Human–dinosaur coexistence

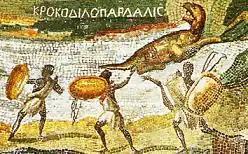
Humans hunting the ""krokodilopardalis"" in the Nile mosaic of Palestrina (1st century BCE)

In some cases, historical artwork has been interpreted as depicting non-avian dinosaurs. Although there is artwork that in cases share superficial resemblances with some dinosaur species, identifying them as such often involves ignoring both the context of the artwork itself and dinosaur biology. Some examples of historical art, particularly from Ancient Rome and Egypt, that has been interpreted as dinosaurian by pseudoscientists are conventionally seen as depictions of crocodiles.